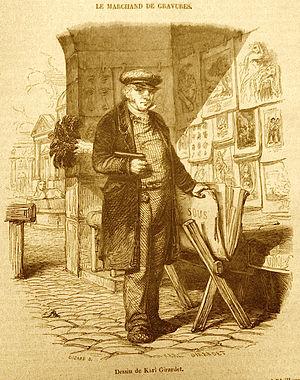
Karl Girardet, né à Le Locle dans la Principauté de Neuchâtel le 13 mai 1813 et mort à Paris 9ᵉ le 24 avril 1871, est un peintre, graveur et illustrateur français.